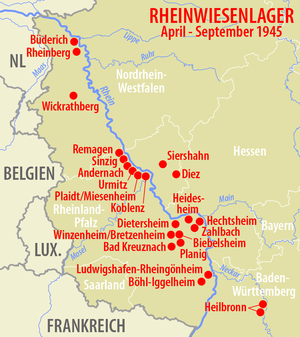
Le Rheinwiesenlager était le nom officiel des enclos temporaires pour prisonniers de guerre dans l'ouest de l'Allemagne à la fin de la Seconde Guerre mondiale. Il s'agissait d'environ 19 camps de transit sommaires retenant environ 1 million de prisonniers de guerre allemands du printemps à la fin de l'été 1945.